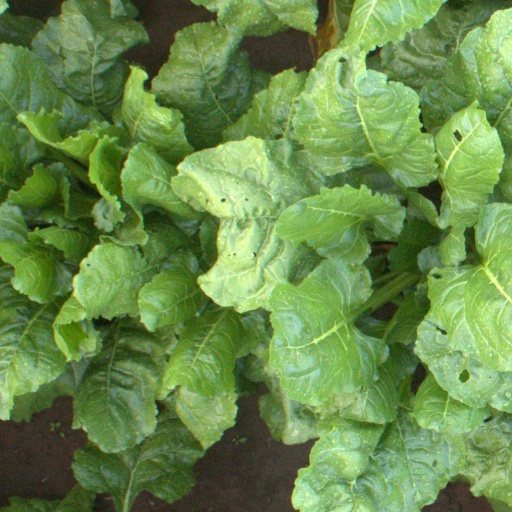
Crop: sugar beet